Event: Nepal Earthquake
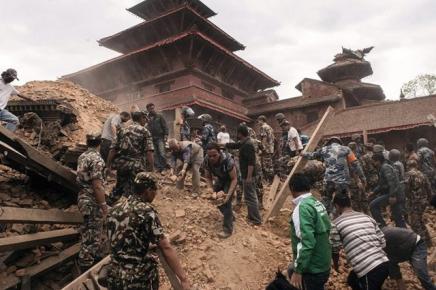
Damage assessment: damage